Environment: real
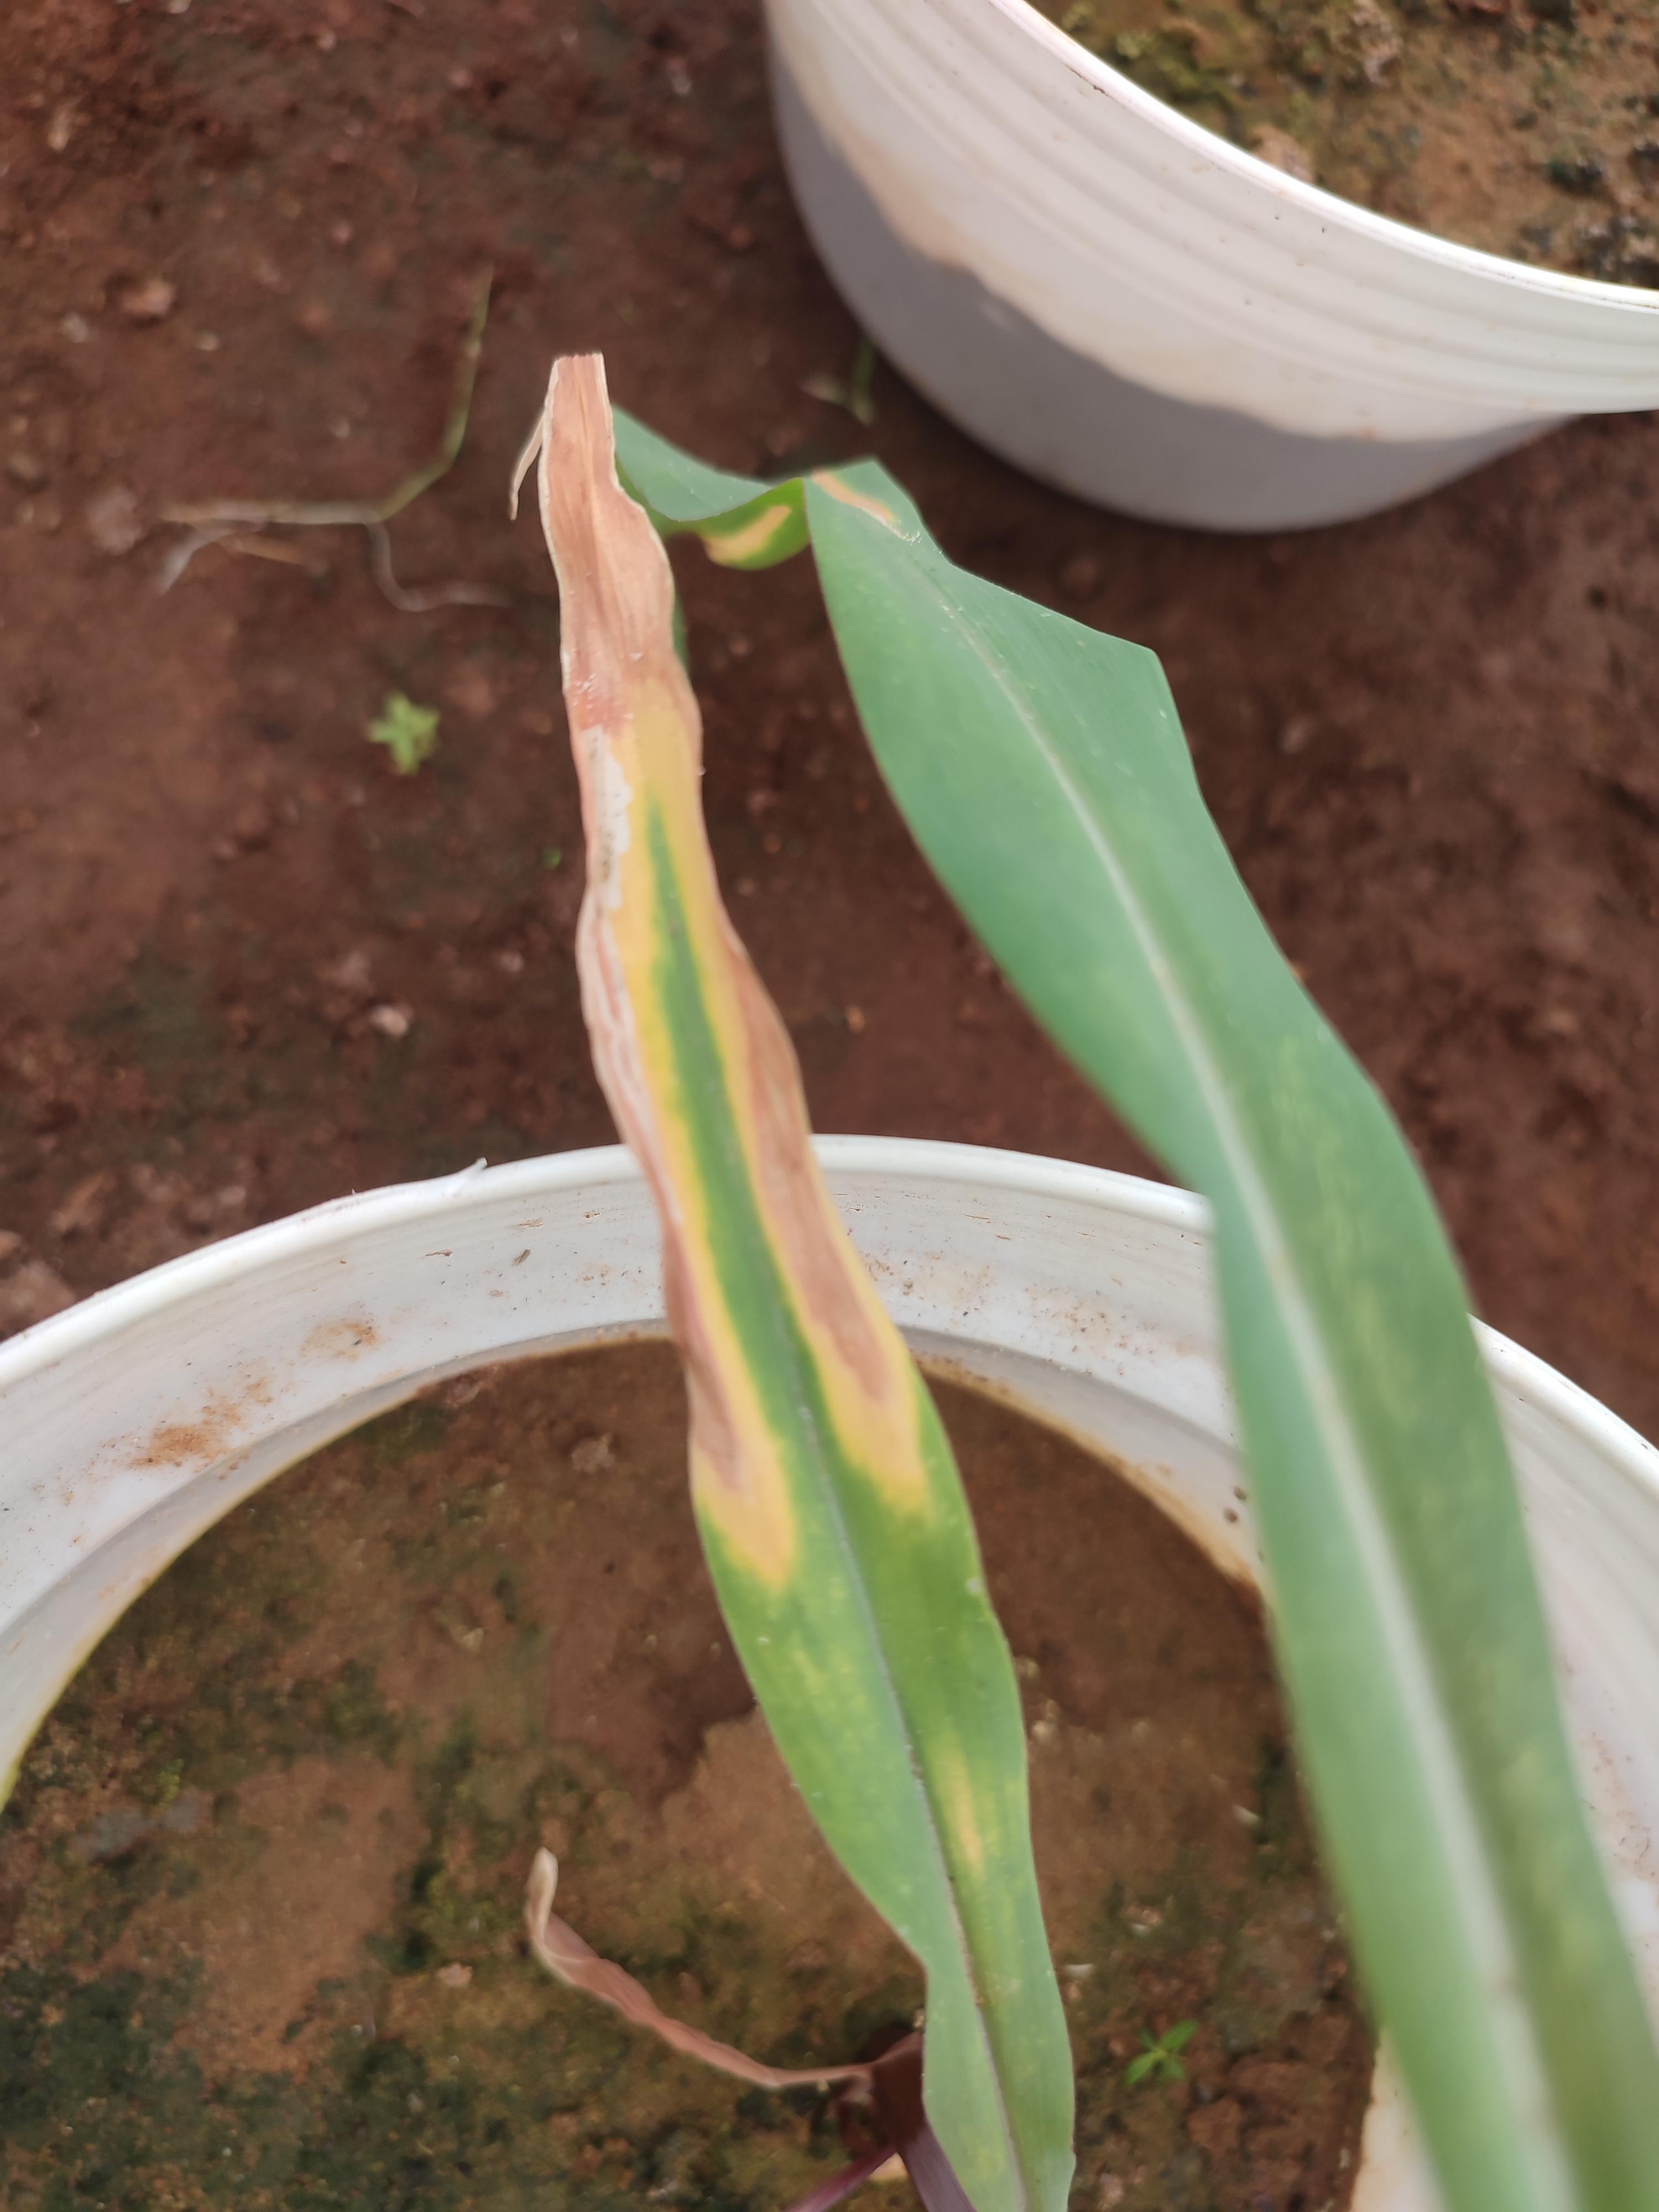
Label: potassium_deficiency